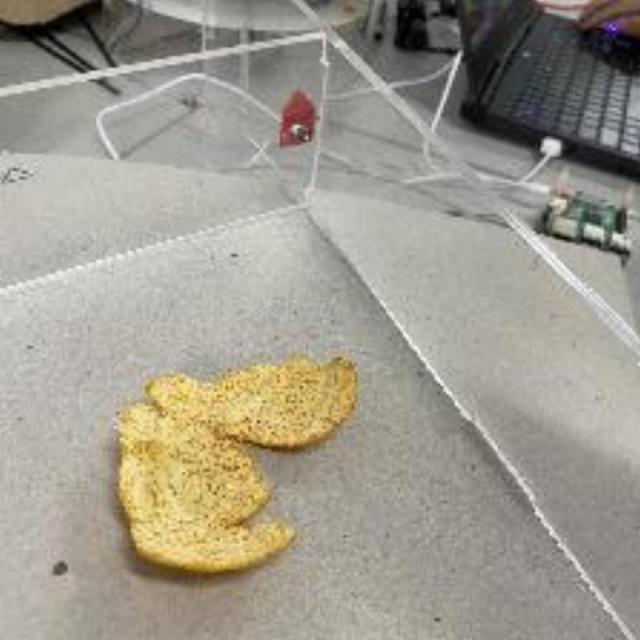
Label: peels